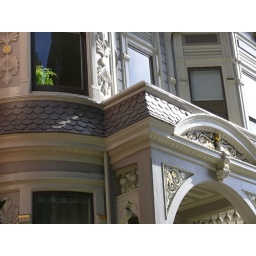
I liked the plant in the window, but then I liked the house itself, too.